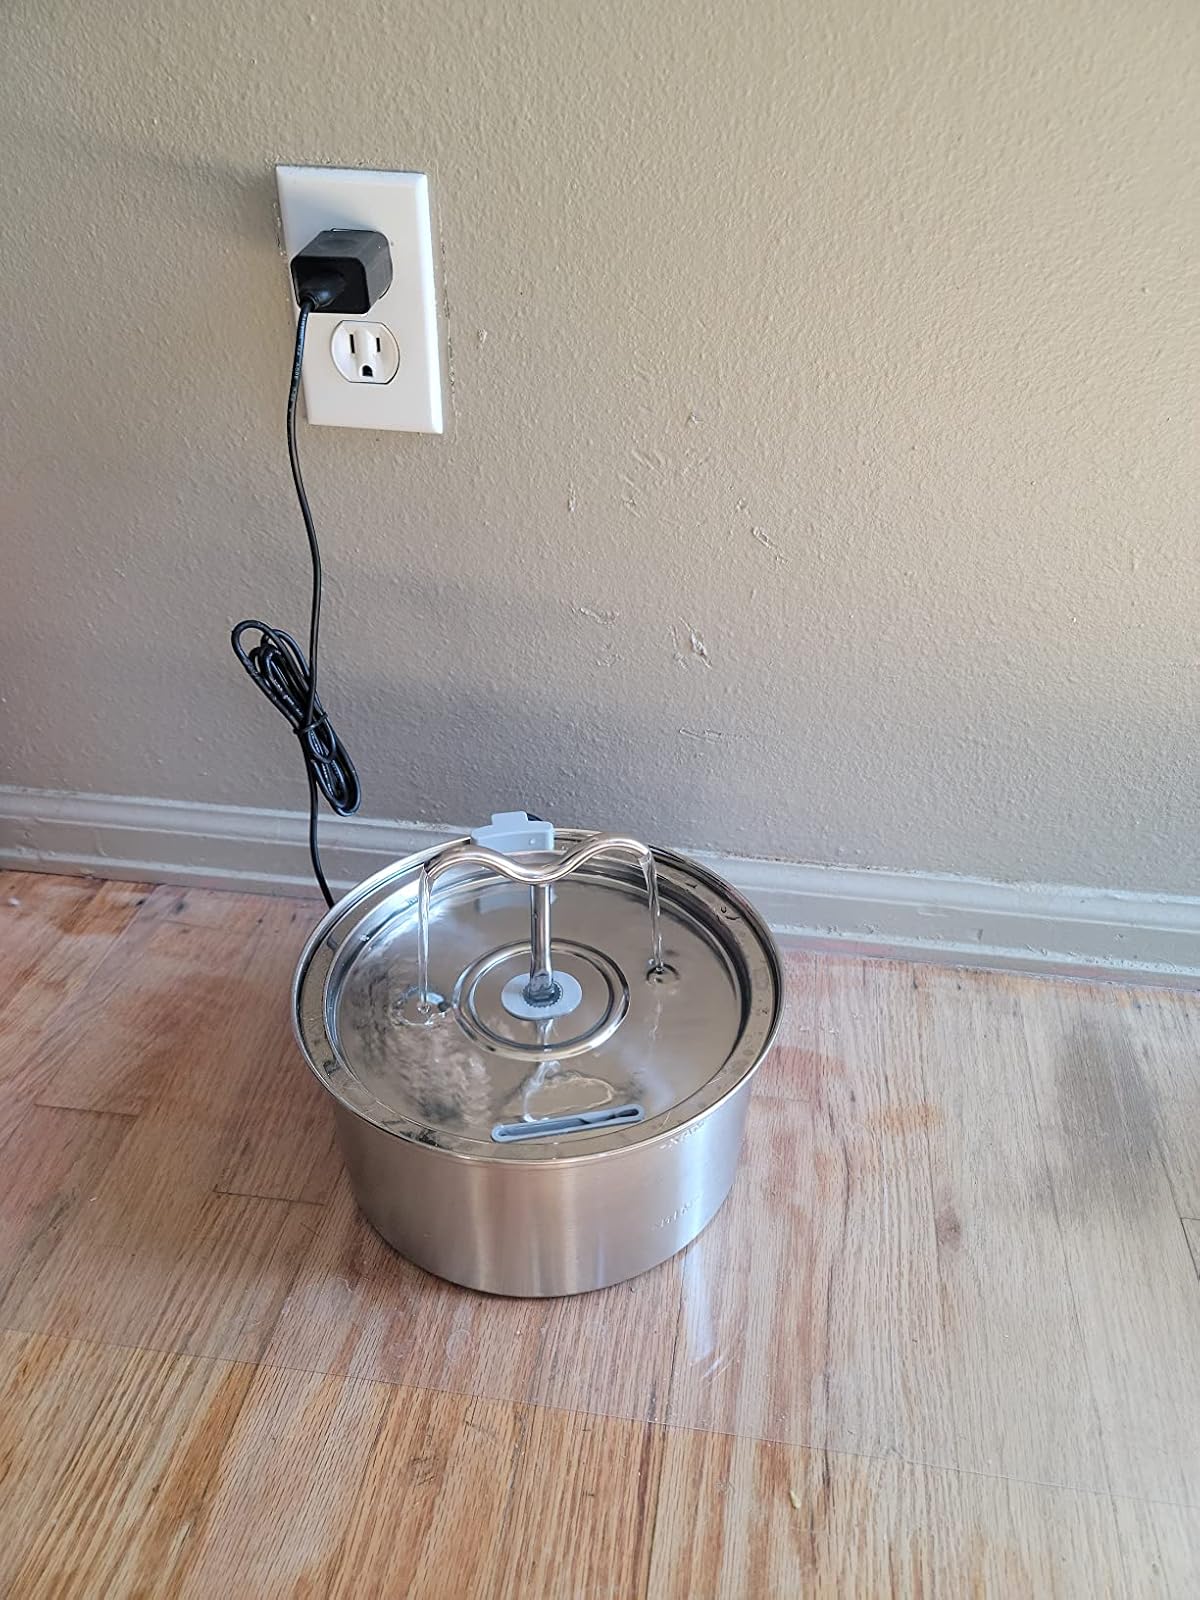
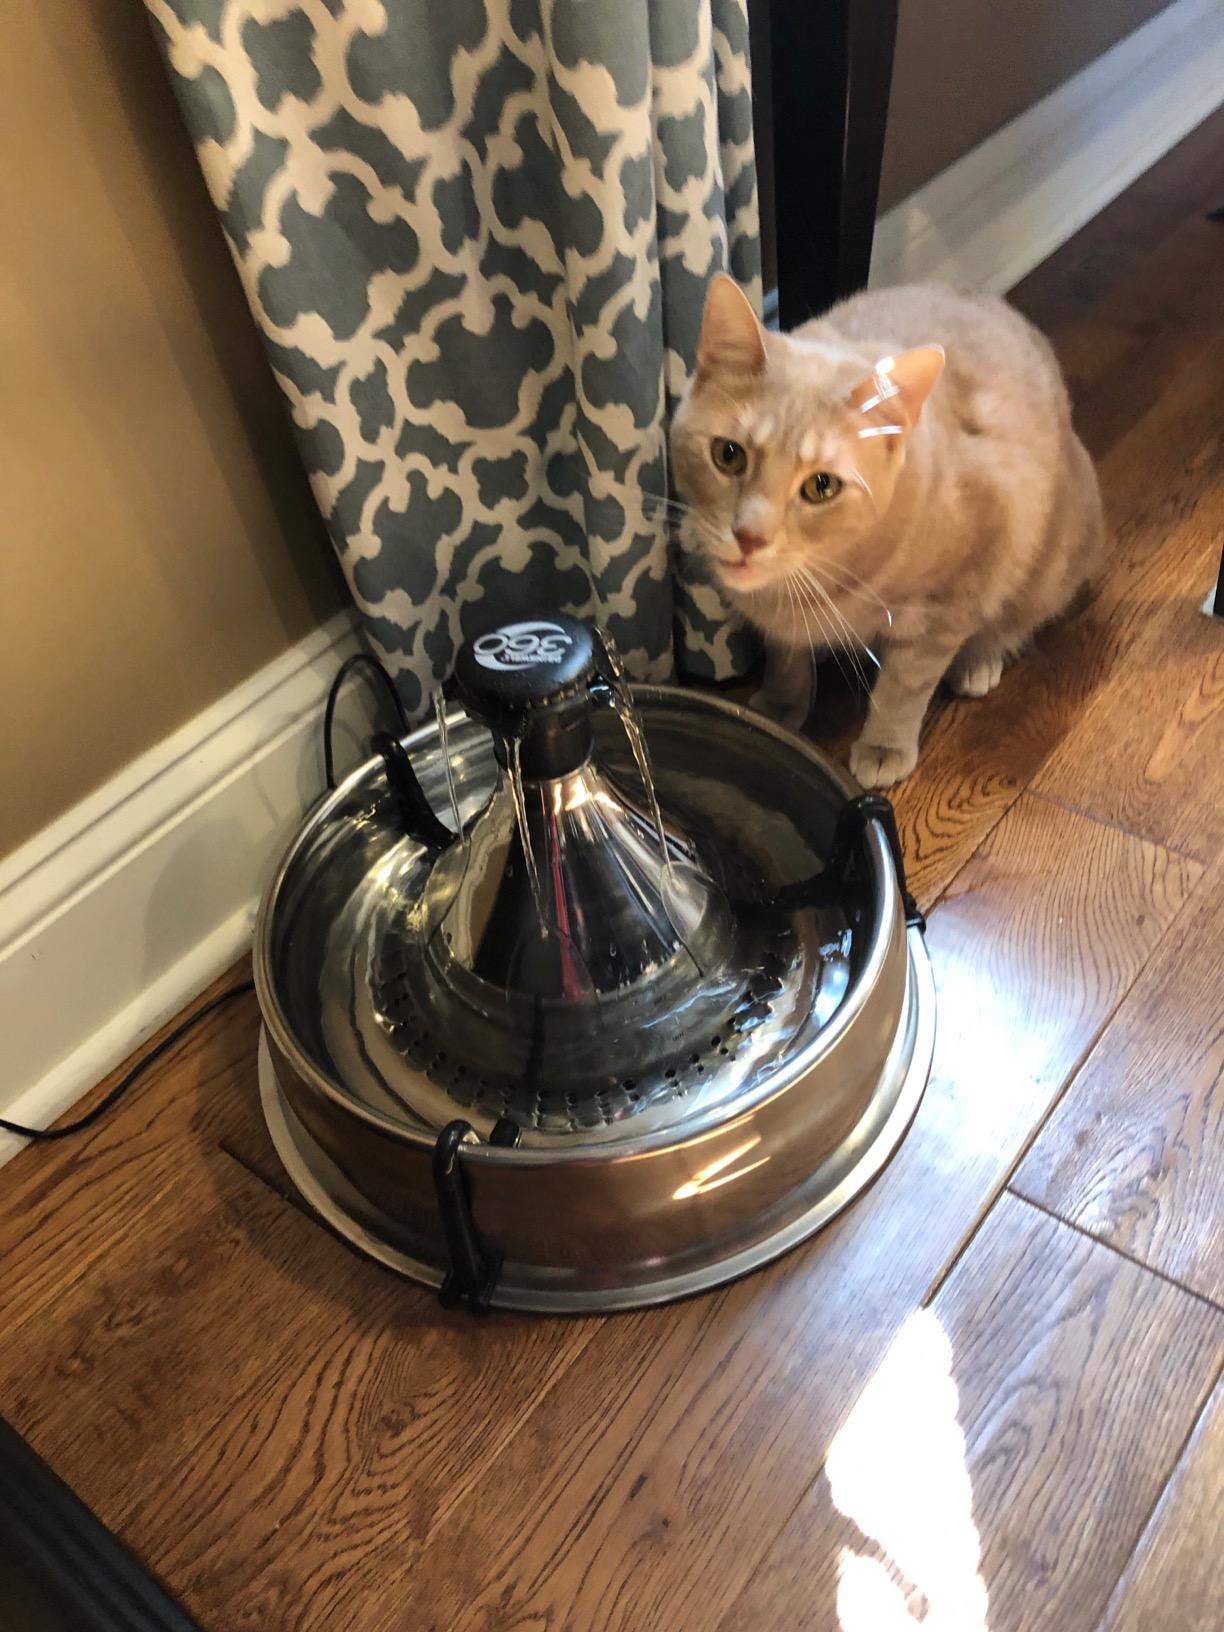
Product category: items_bowl
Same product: no